Mid-ocean escort force

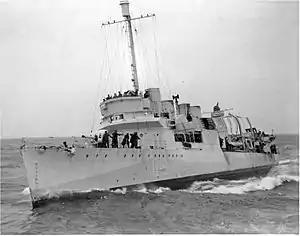
The low-endurance destroyer HMS "Leamington" was an early member of Escort Group B2 later replaced by long-range V & W-class destroyers "Vanessa" and "Whitehall"

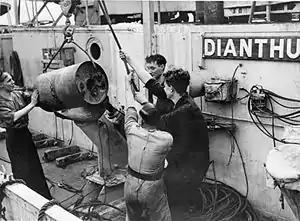
Flower-class corvette HMS "Dianthus" served with Escort Groups A-3 and C-1

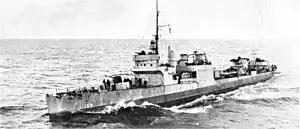
was one of the low-endurance "Wickes"-class destroyers providing escort to and from Iceland.

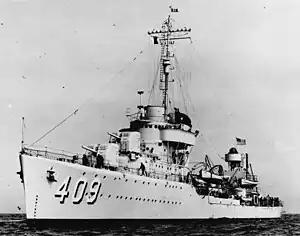
The modern destroyer was withdrawn from Iceland in late 1941 to escort USS "Yorktown" to the Pacific. "Sims" was sunk at the battle of the Coral Sea on 7 May 1942.

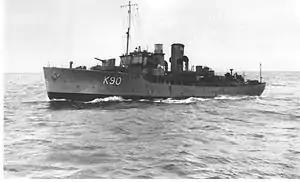
Flower-class corvette HMS "Gentian" of Escort Group B-2

Corvettes had adequate endurance for MOEF assignments, but the fuel economy of destroyers was poor at the speeds that convoys operated. The escort group leaders were modern destroyers with adequate endurance but, of the older destroyers allocated to trade convoy escort, only the "Clemson" subgroup of the Town-class destroyers proved suitable for MOEF assignments. "Wickes"-class destroyers were useful for the Canadian WLEF and the American Iceland shuttle; but lacked endurance to stay with a trade convoy for the full distance covered by the MOEF Escort Groups. The Admiralty converted some V and W-class destroyers to long range escorts by removing the forward boiler and using the space for additional fuel tanks.